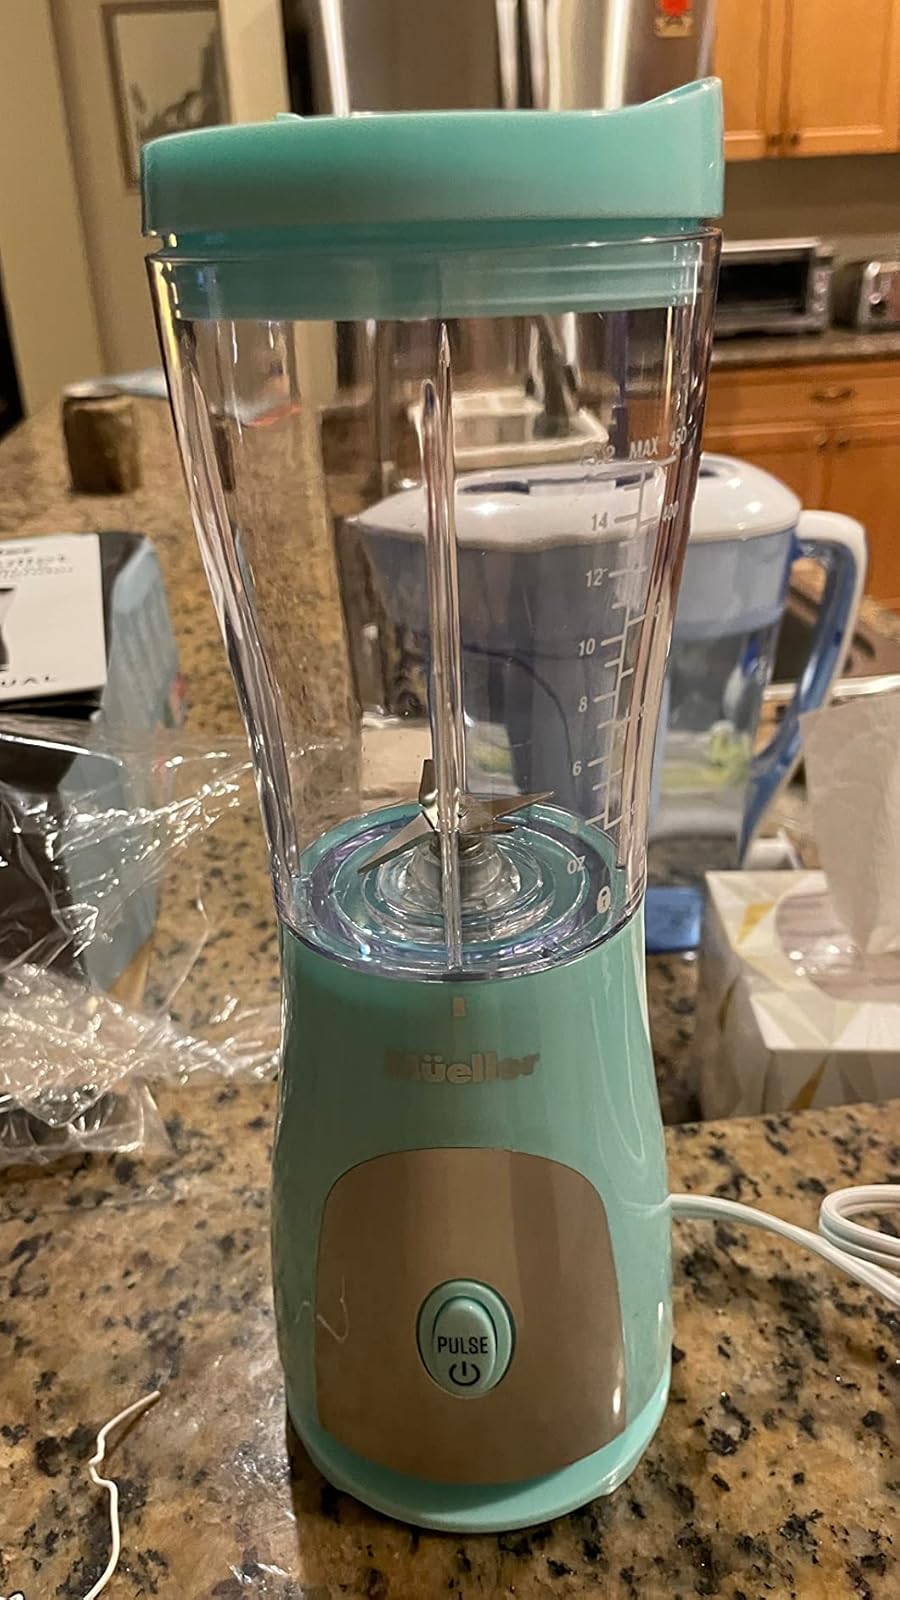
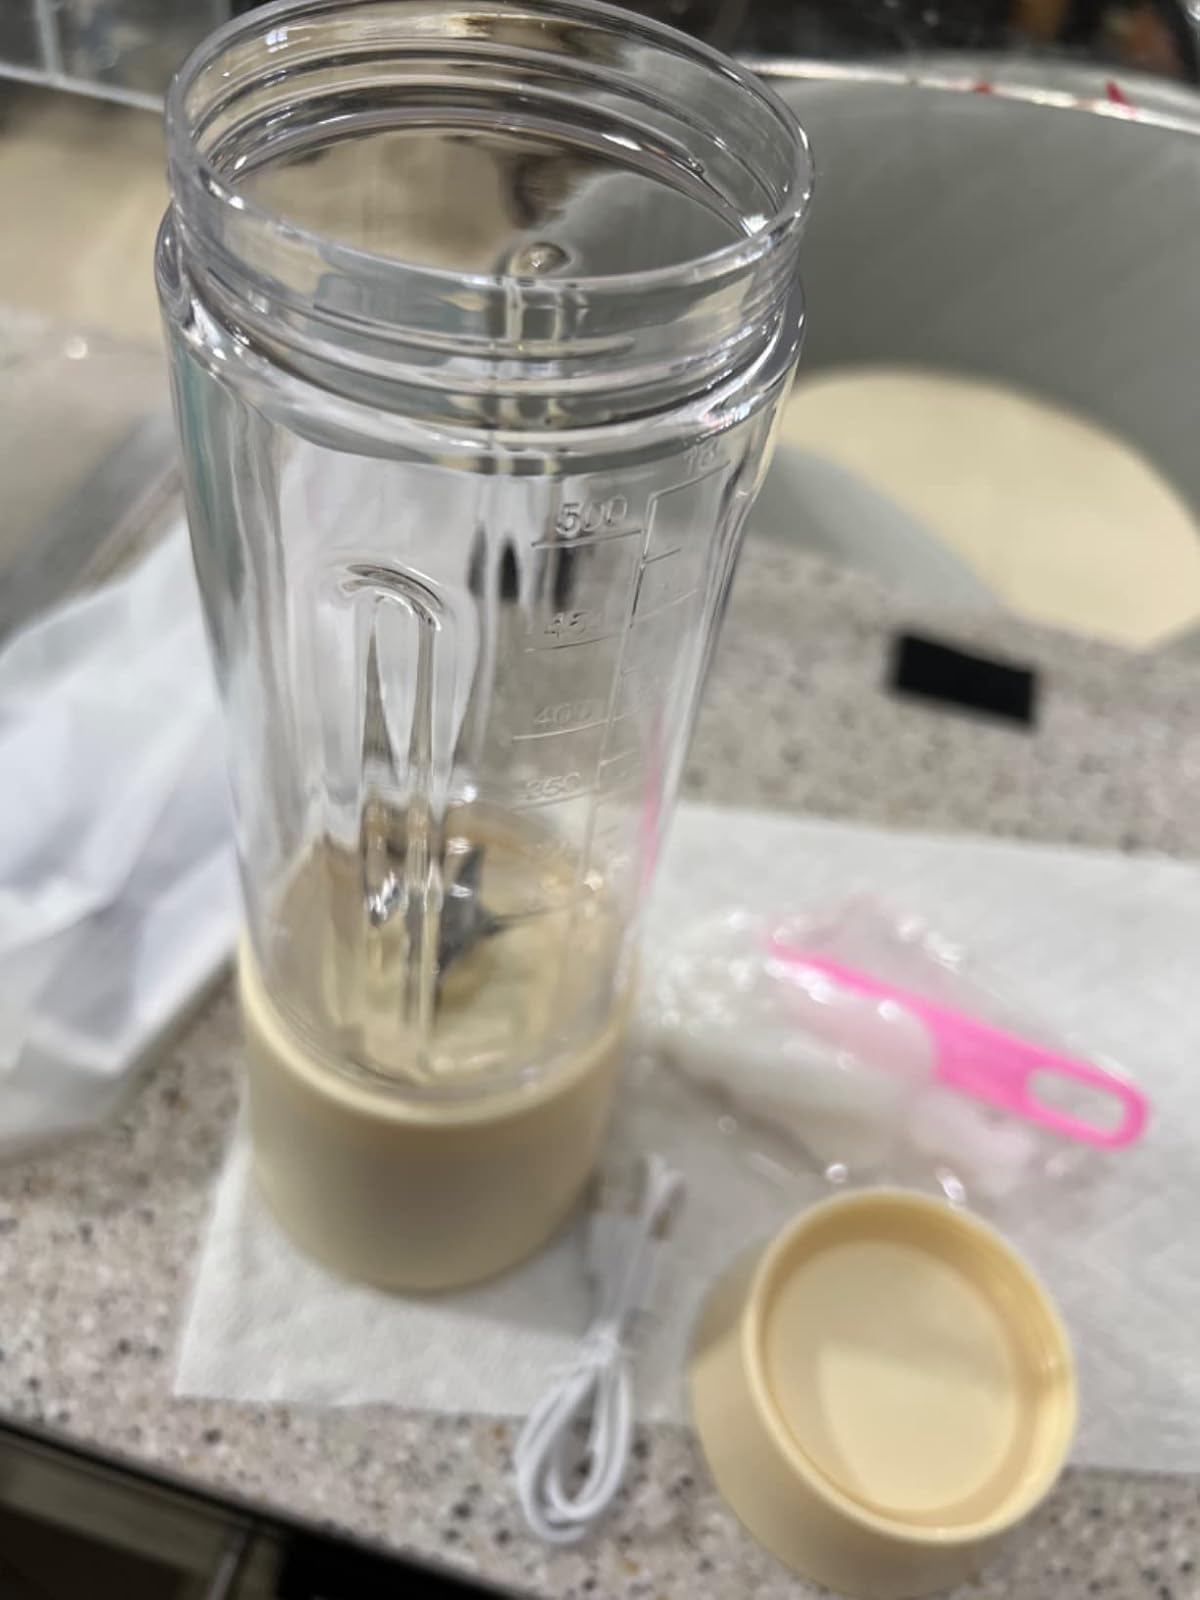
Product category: items_blender
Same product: no